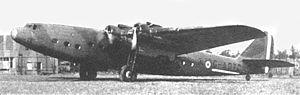
LArmstrong Whitworth A.W. 27 Ensign est un quadrimoteur de transport commercial britannique de la Seconde Guerre mondiale.